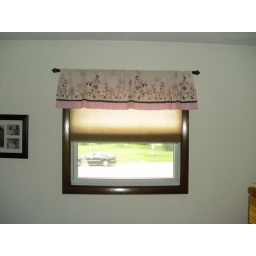
window in bedroom